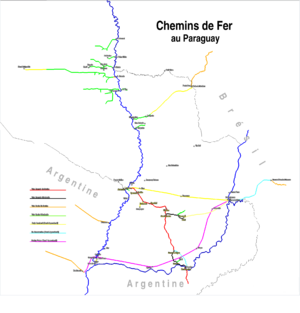
Carte des chemins de fer au Paraguay et au voisinage immédiat. Le tracé en rouge est le FCPCAL, voie standard et en noir les voies déposées. Les tracés en orange sont les voies étroites existantes, et en vert les voies déposées. En jaune les projets innachevés, en turquoise les voies en construction, et en mauve le projet bi-océanique Paranagua-Antofagasta. Tracés levés sur les carted d'Etat Major Paraguayennes et Soviétiques, complètées sur Google Earth. Le Paraguay avait, a son apogée, 440 km de voie normale, et plus de 750 km de voie étroite. Español: Mapa de los ferrocarriles del Paraguay, y vecindario imediato. En rojo las vias de trocha estándar del FCPCAL, y en negro las vias desarmadas. En naranjado las vias de trocha estrecha, y en verde las vias desarmadas. En turquesa las vias en construción, y en purpurado el projecto bioceanico Paranagua-Antofagasta. Tracado hecho sobre mapas del IGM y de las FFAA Sovieticas, con pequeños ajustes en Google Earth. En su tiempo Paraguay tuvó 440 km de vias estándar, y mas de 750 km de vias estrechas.